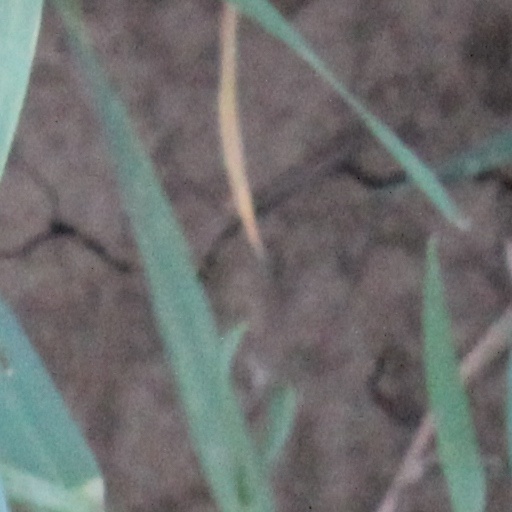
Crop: wheat